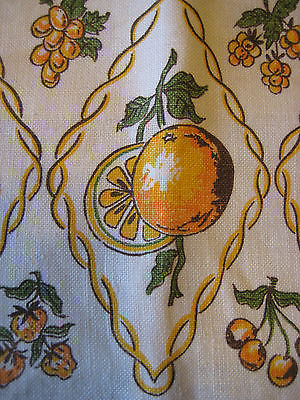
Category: toaster